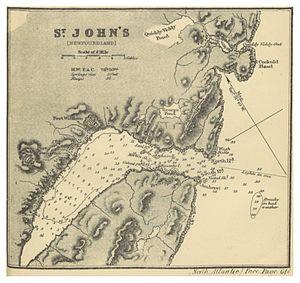
La bataille de Signal Hill se déroula le 15 septembre 1762 à Signal Hill, colline surplombant Saint-Jean de Terre-Neuve. Elle constitue le dernier affrontement entre Français et Anglais sur le théâtre nord américain de la guerre de Sept Ans.